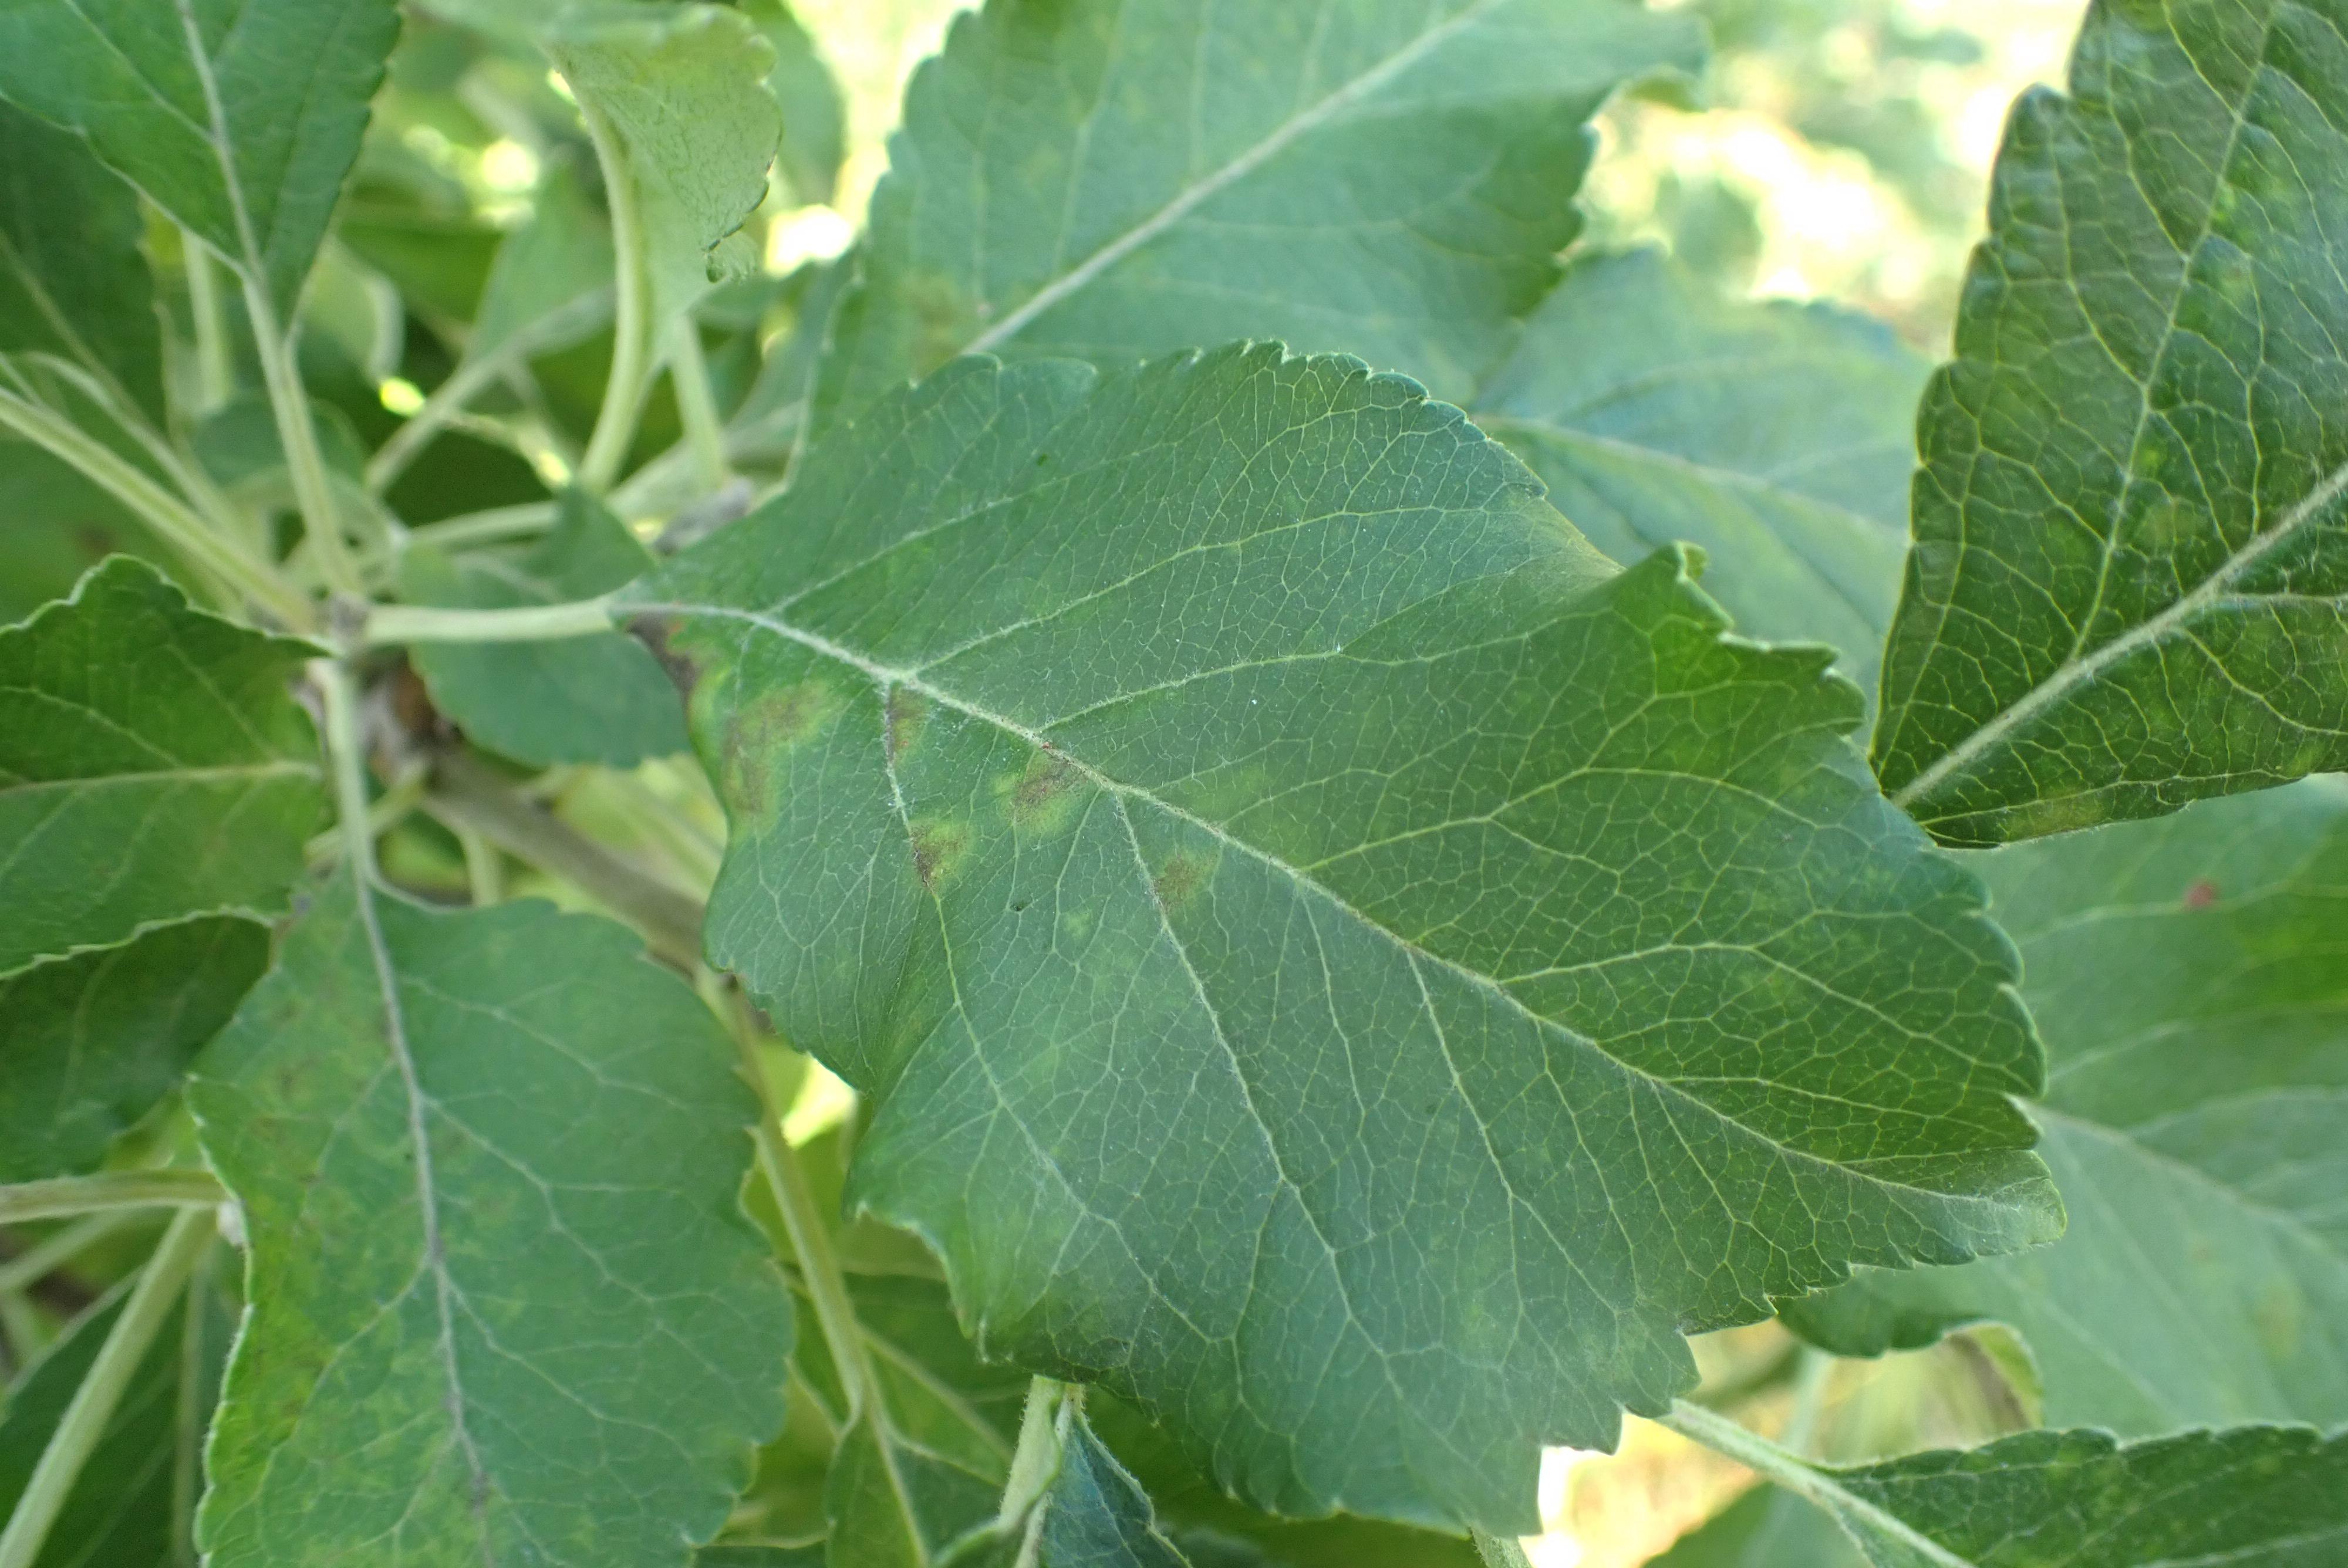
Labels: scab